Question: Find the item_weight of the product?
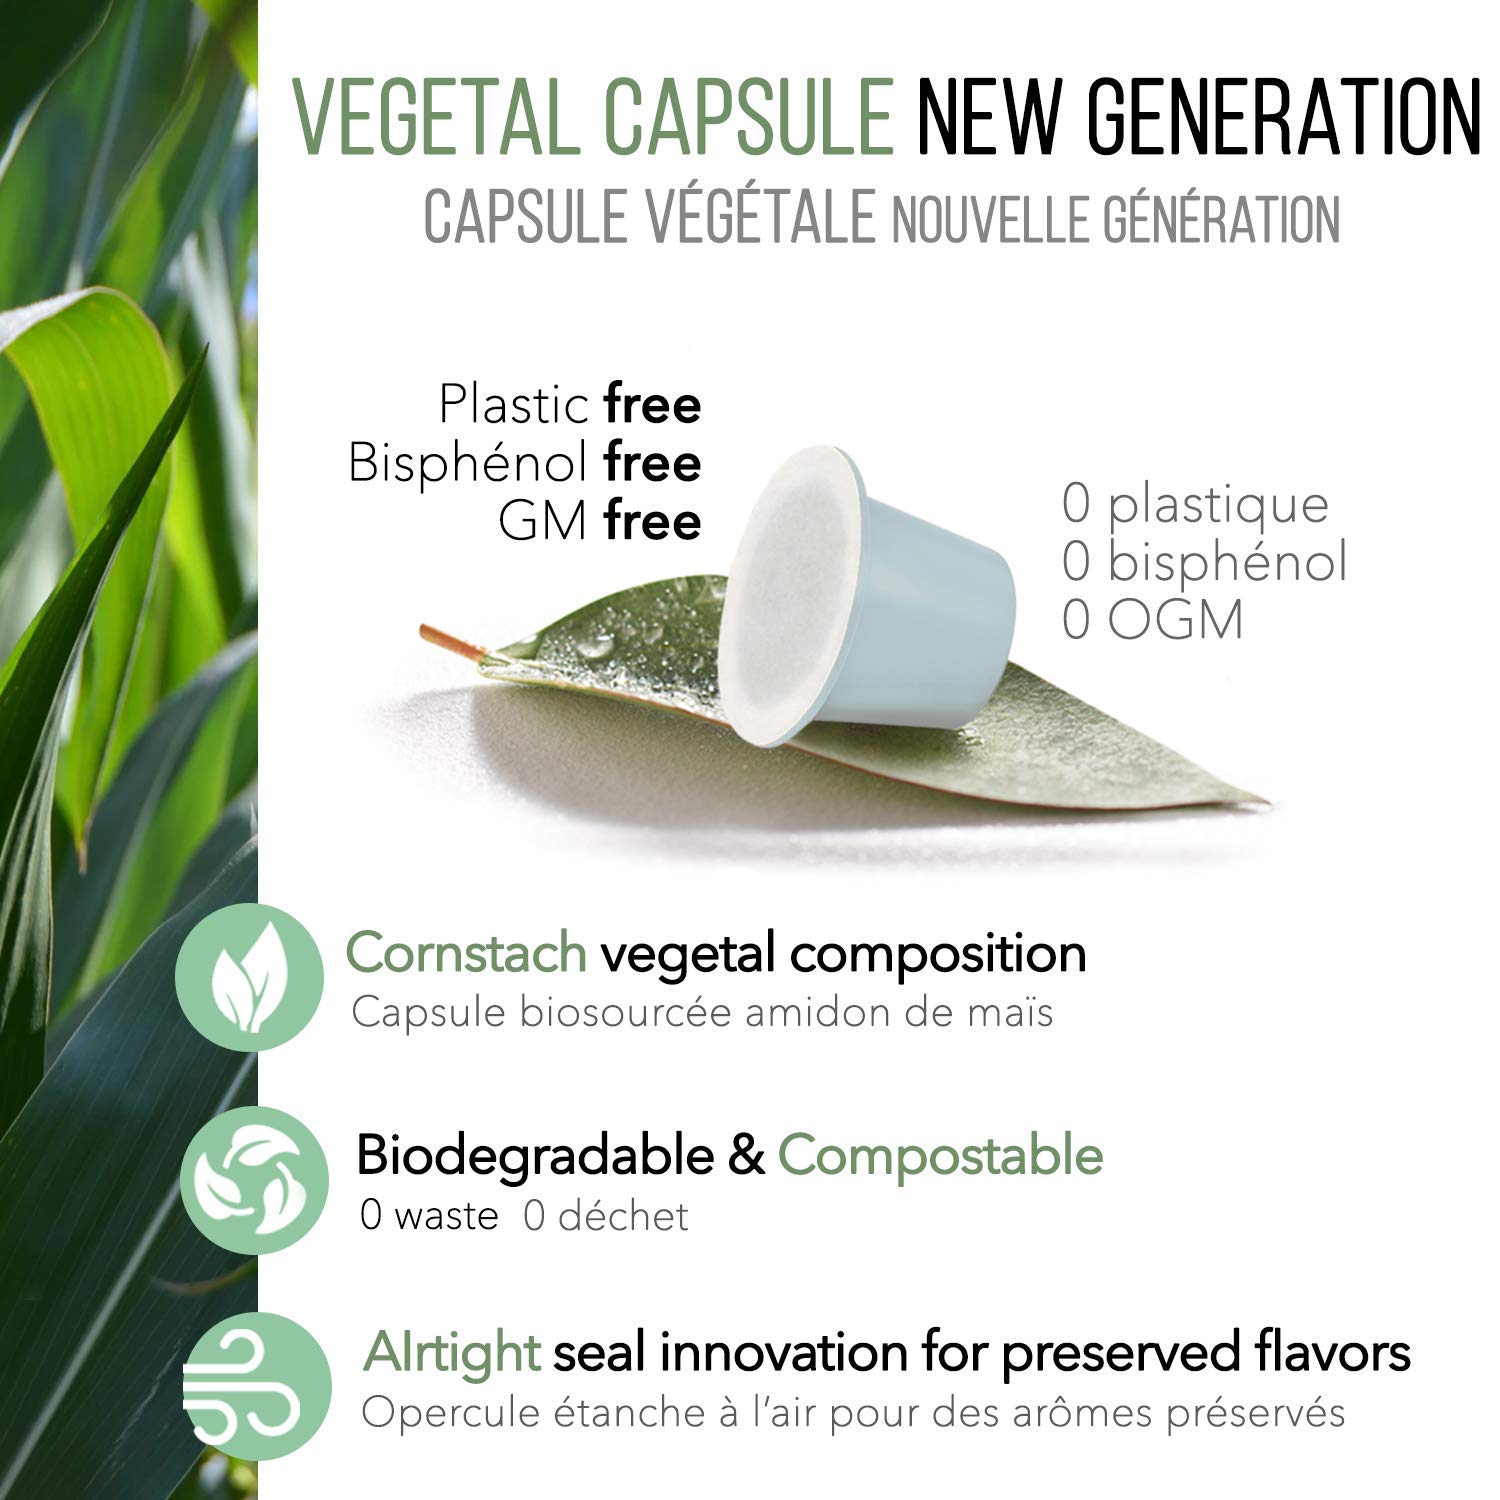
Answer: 0.0 gram